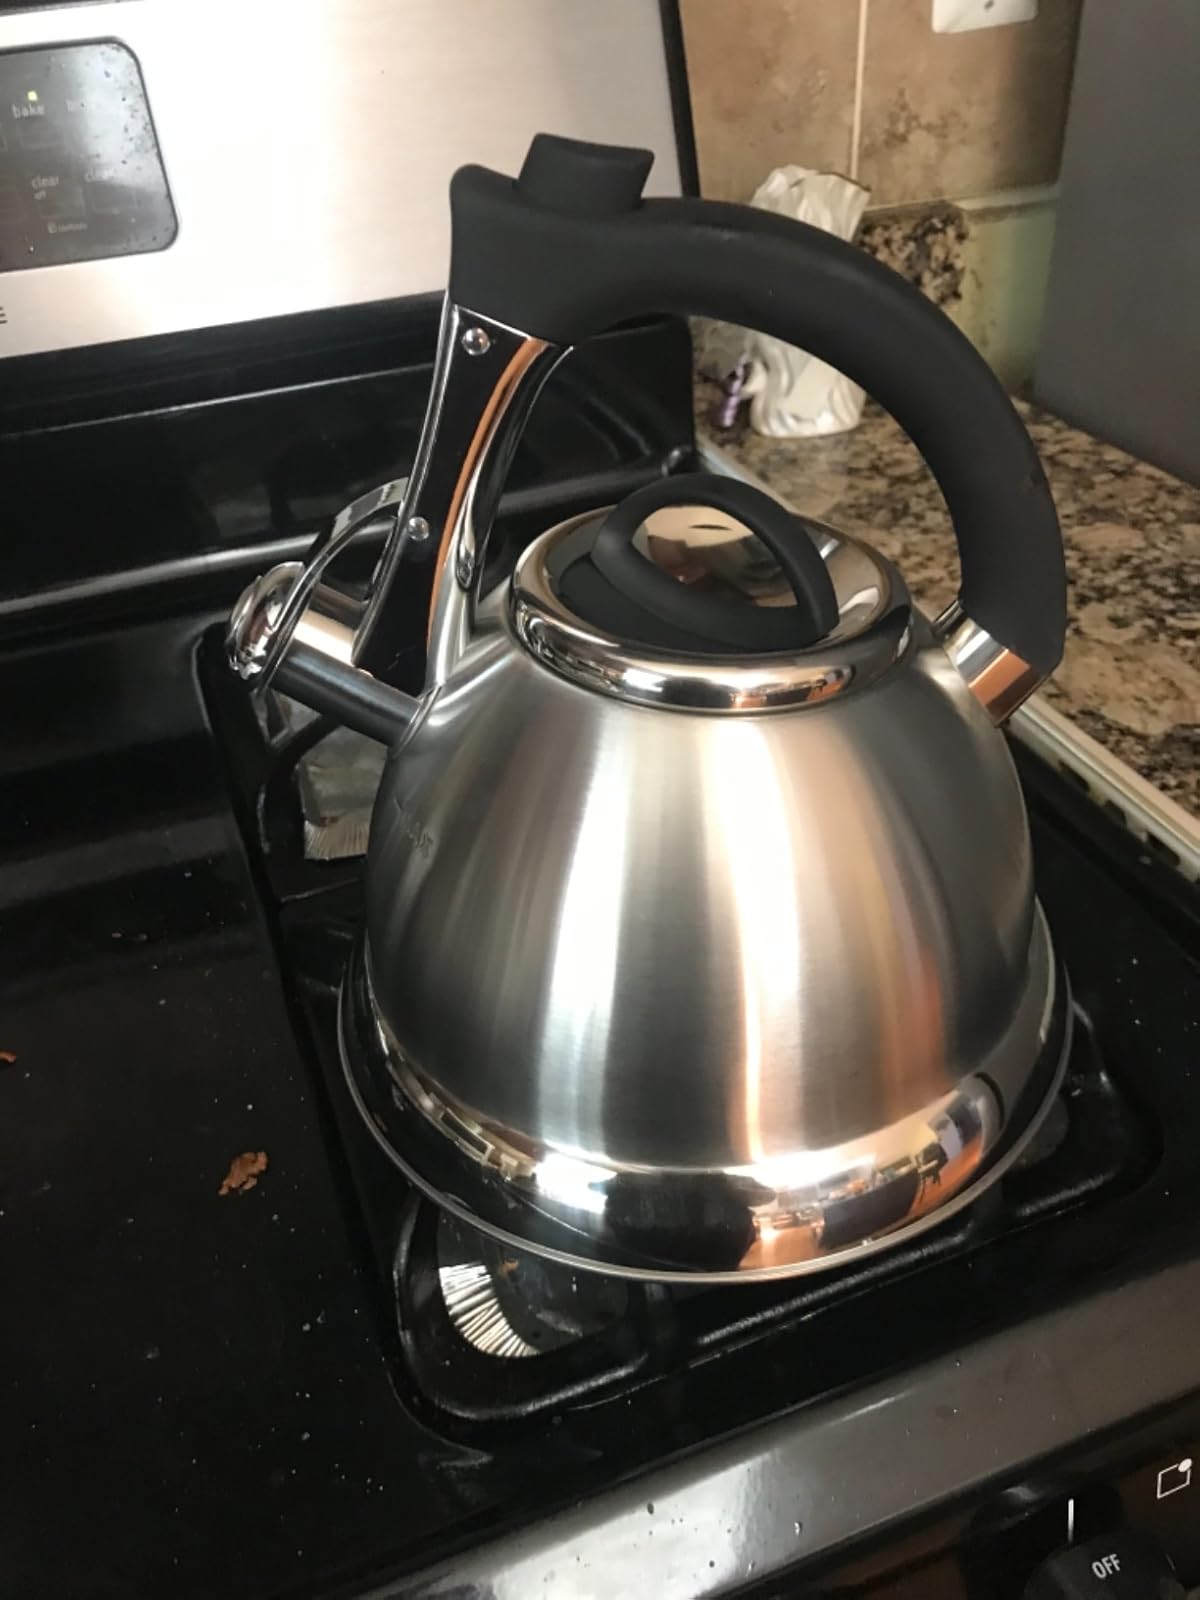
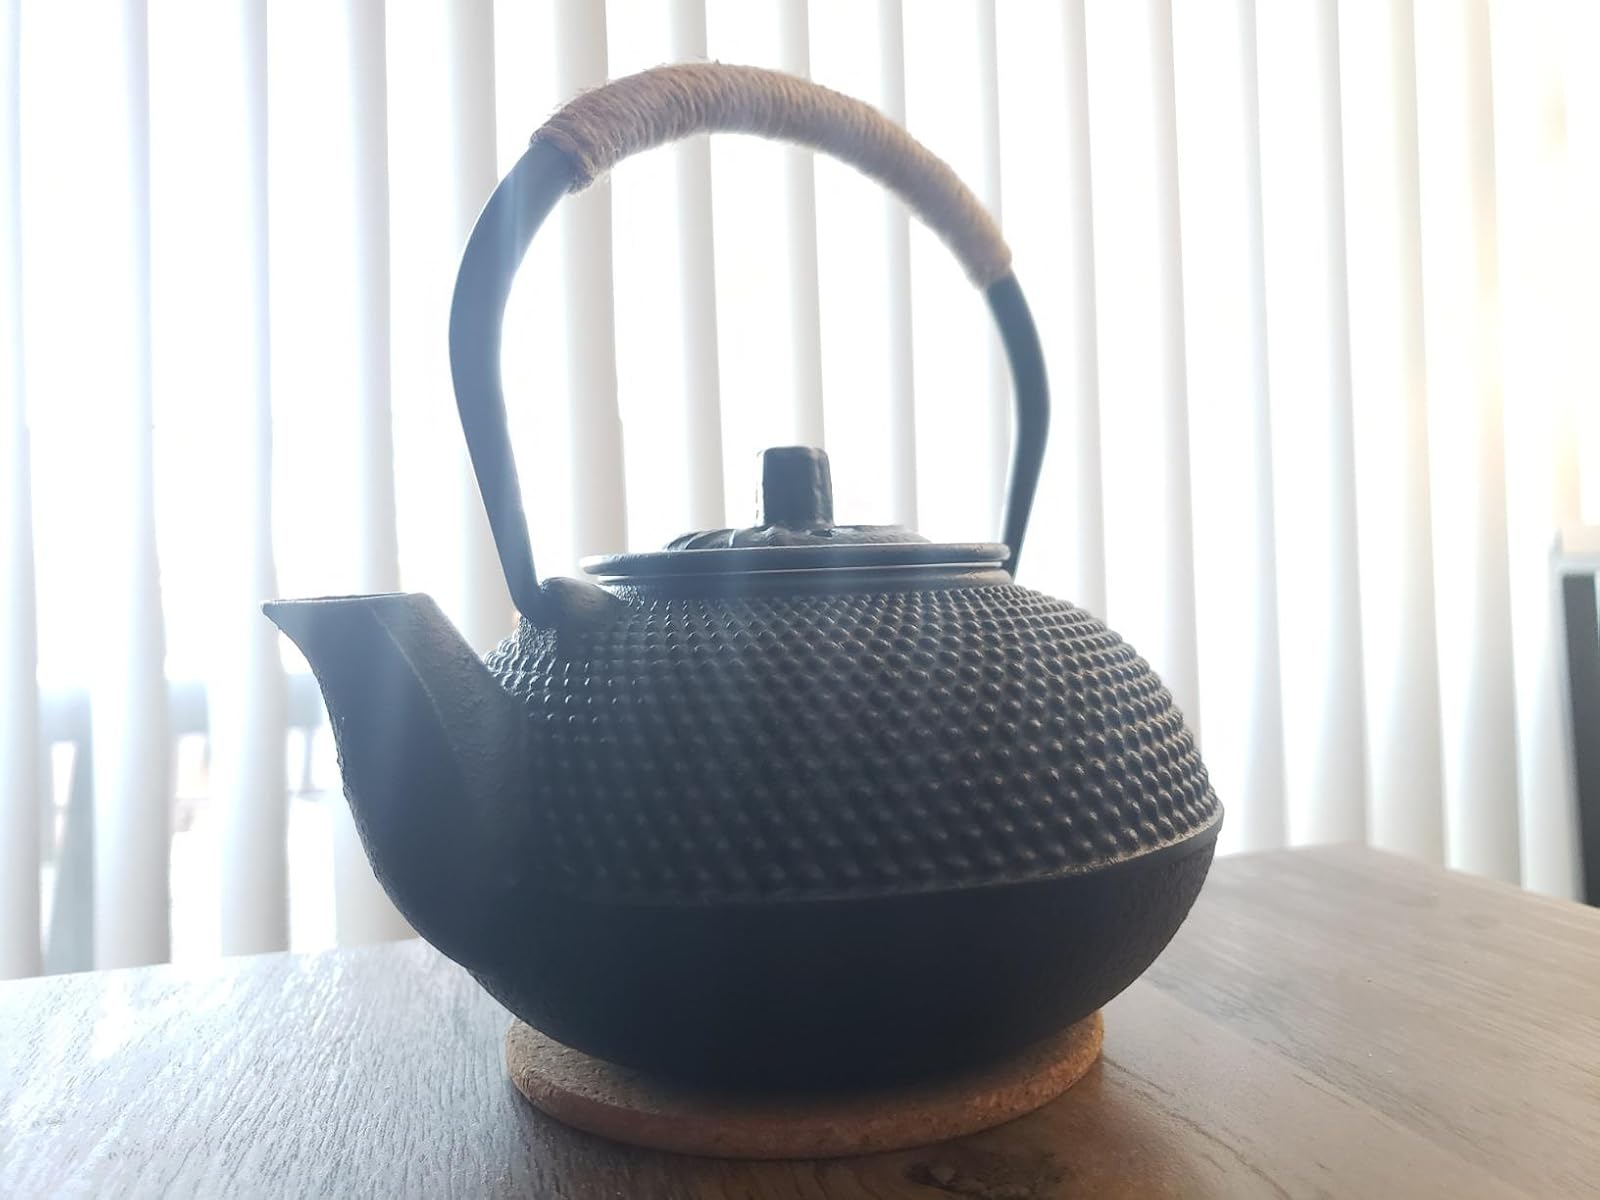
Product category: items_kettle
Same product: no